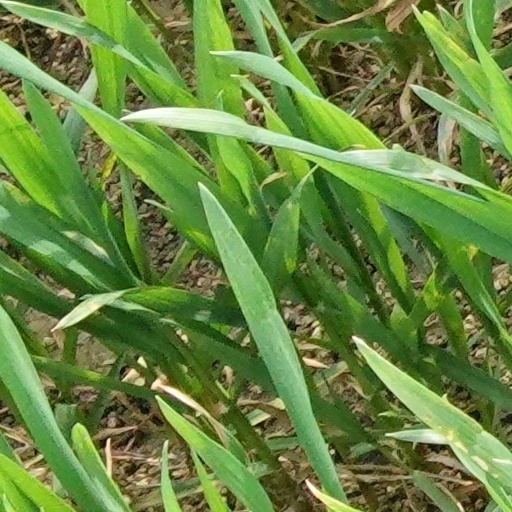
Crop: wheat